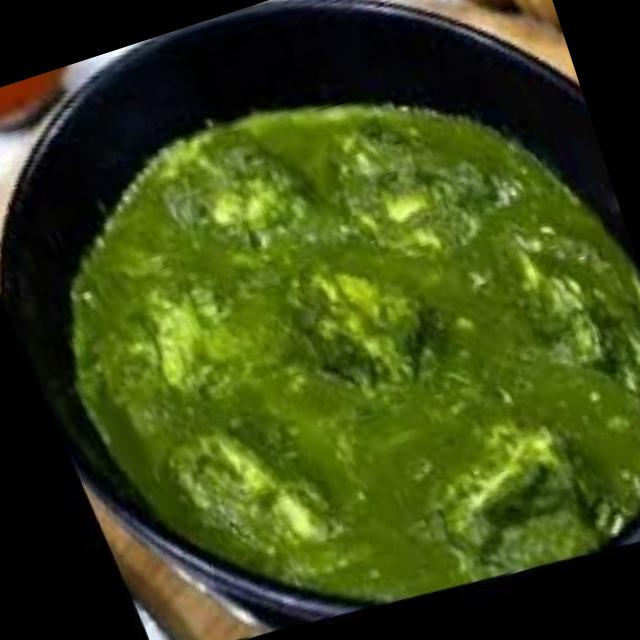
Dish: palak_paneer